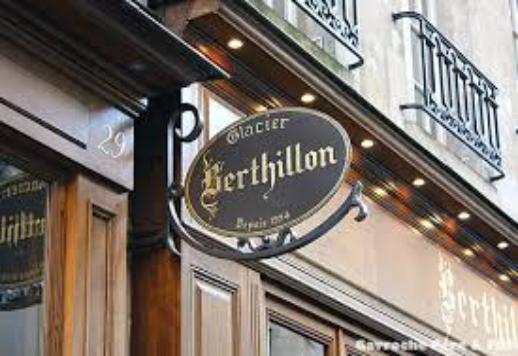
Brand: Berthillon
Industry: Food